Public housing estates in Cheung Sha Wan

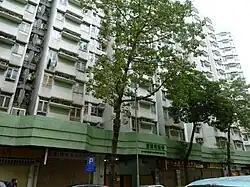
Po Hei Court

Po Hei Court is a HOS court in Cheung Sha Wan, next to Lei Cheng Uk Han Tomb Museum and Lei Cheng Uk Estate. It consists of 2 blocks built in 1993.